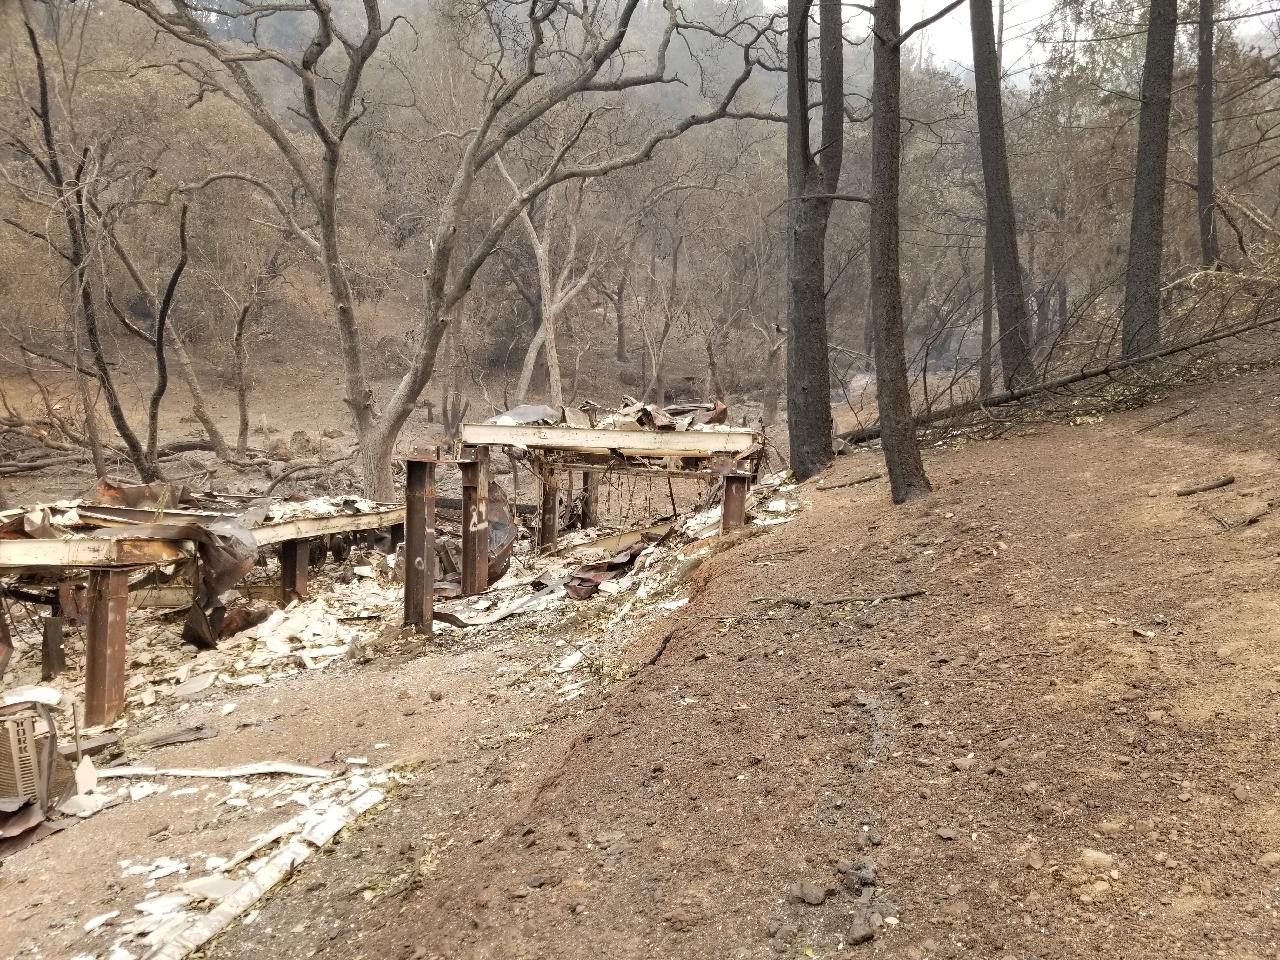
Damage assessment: destroyed